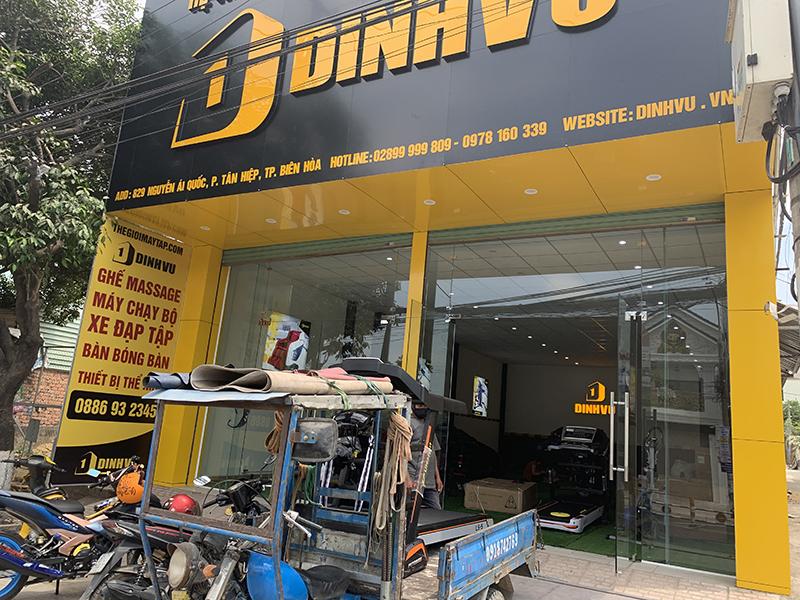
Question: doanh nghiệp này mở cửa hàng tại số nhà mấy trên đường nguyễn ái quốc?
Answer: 829